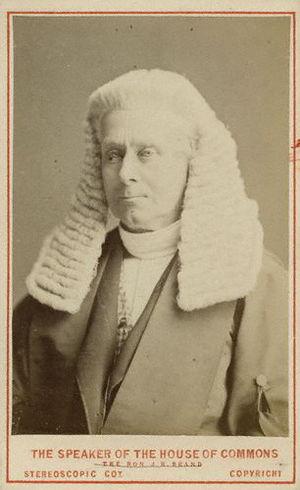
Henry Bouverie William Brand, 1ᵉʳ vicomte Hampden, est un homme politique libéral britannique. Il fut Speaker de la Chambre de Communes de 1872 à 1884.